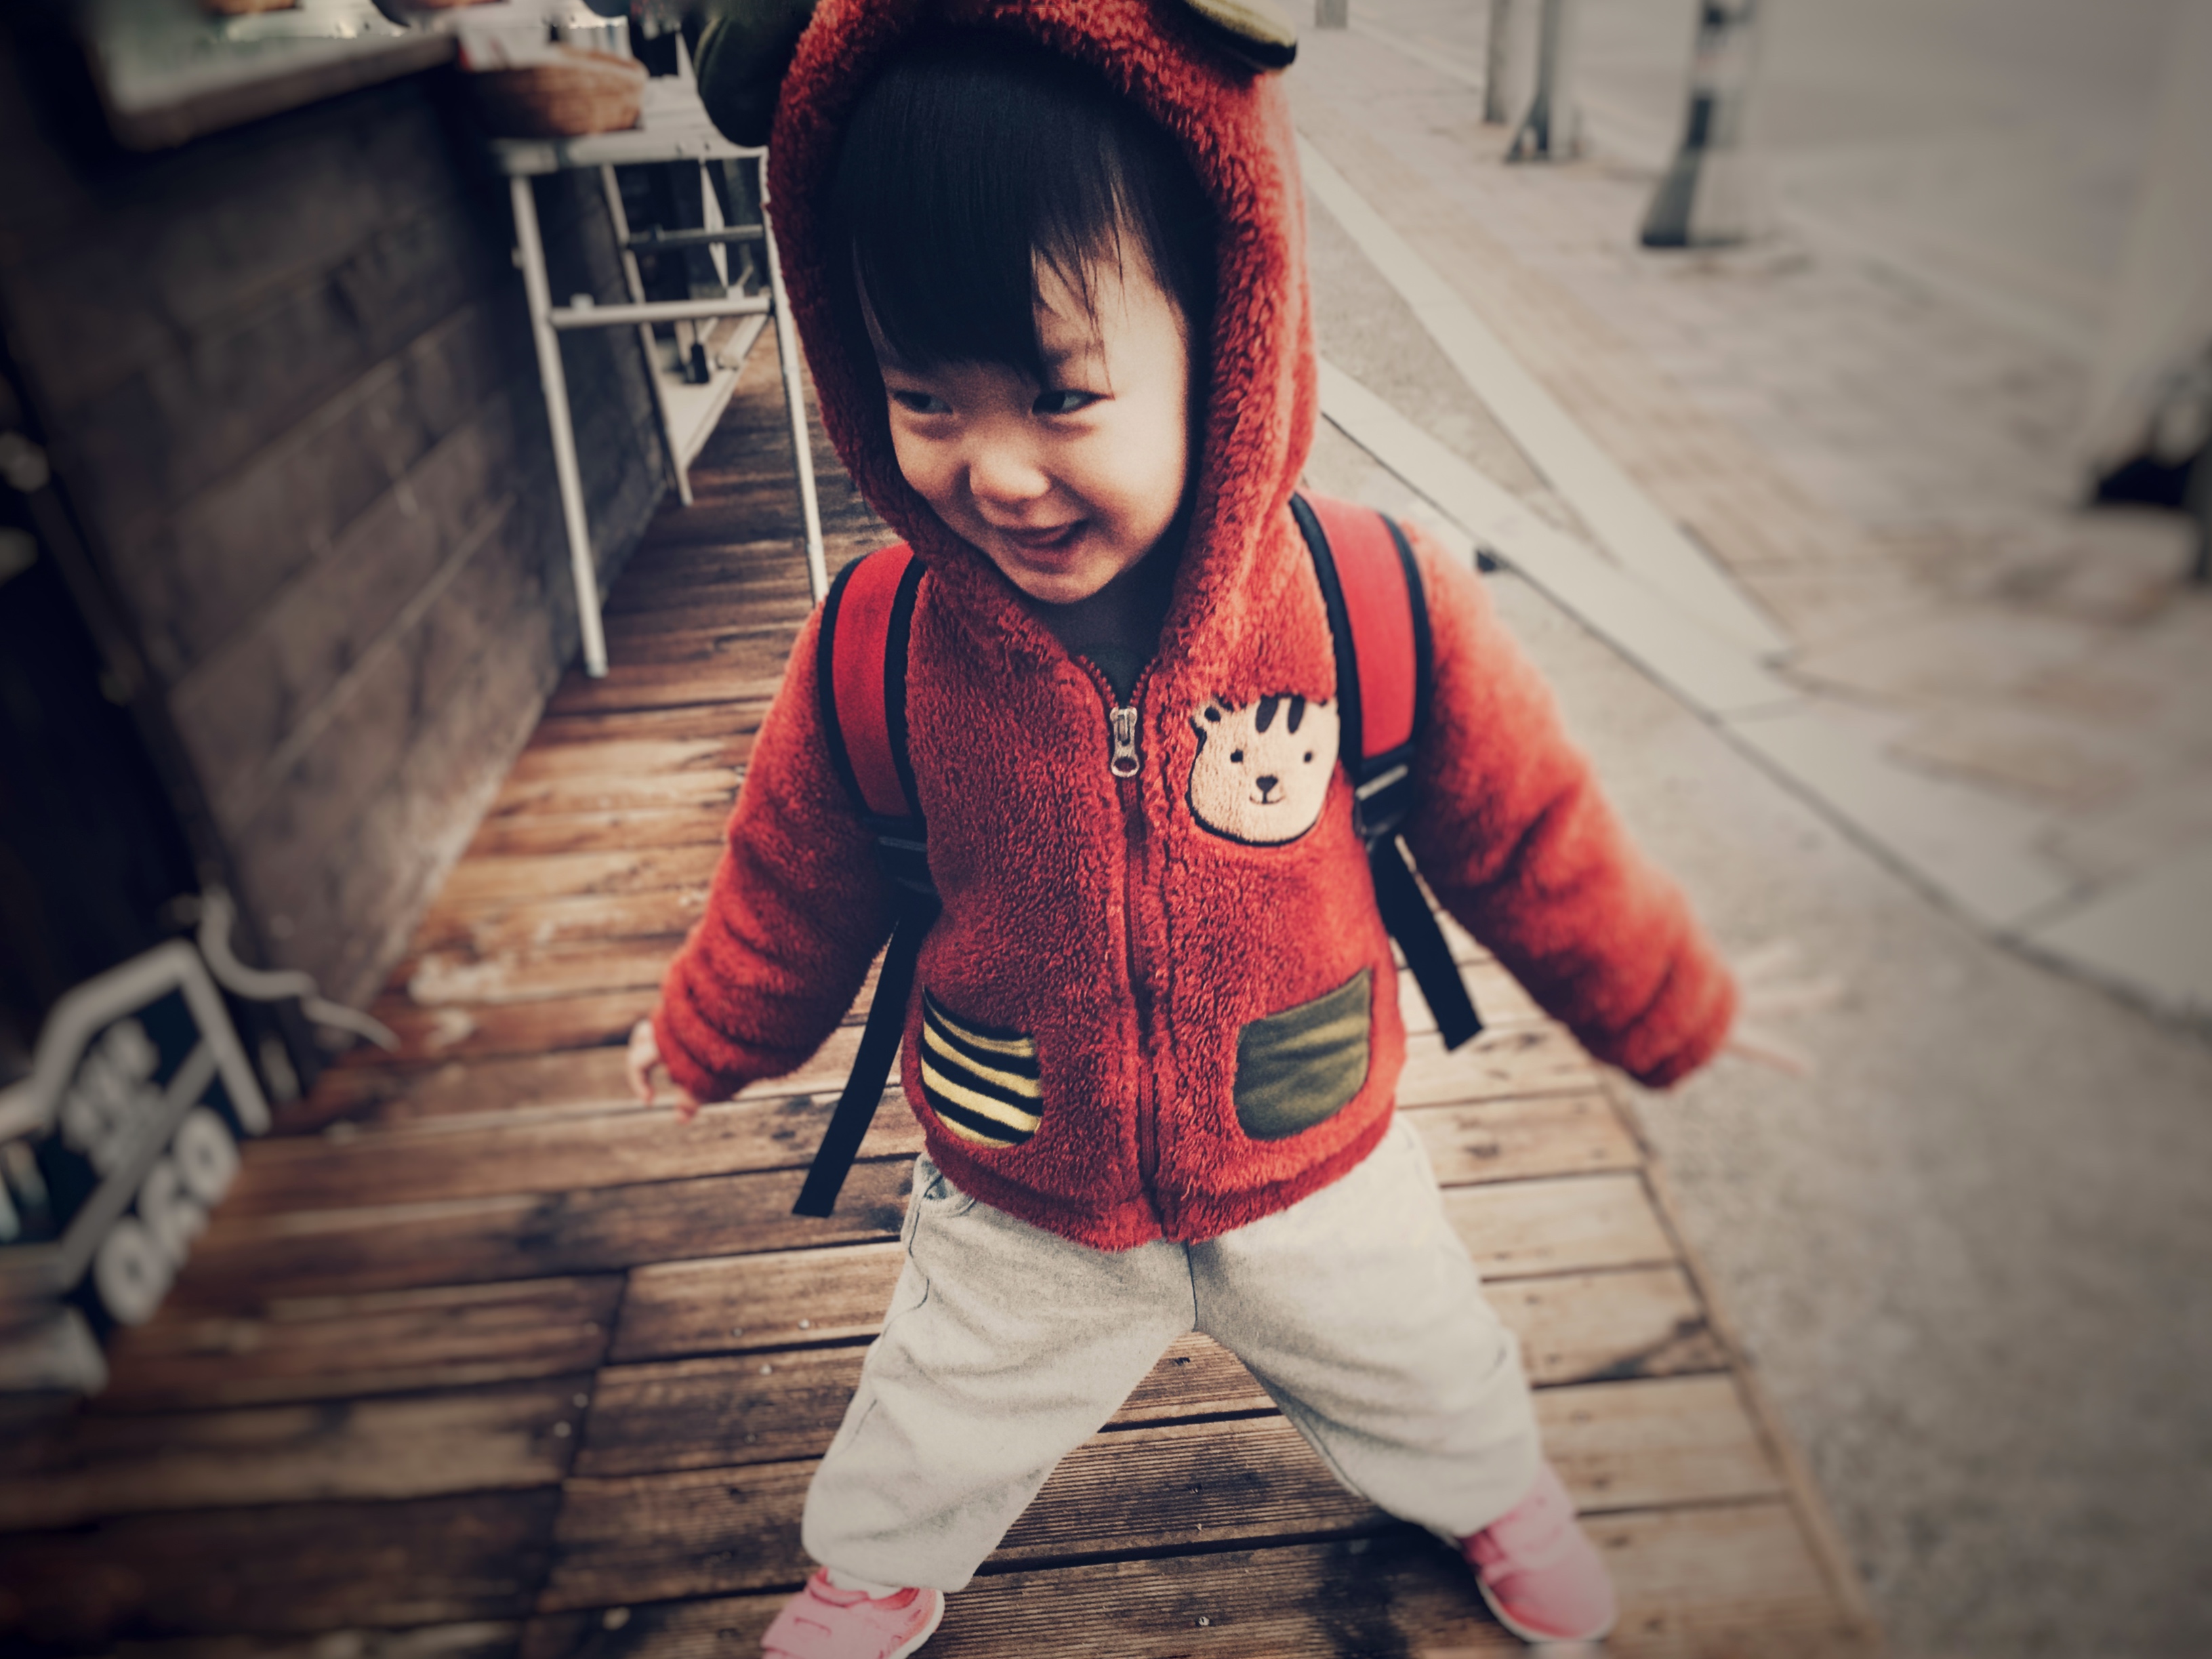
person, girl, photography, kid, cute, male, asian, red, color, child, clothing, baby, smiling, happy, cool, toddler, photograph, beauty, image, emotion, smiley, excited